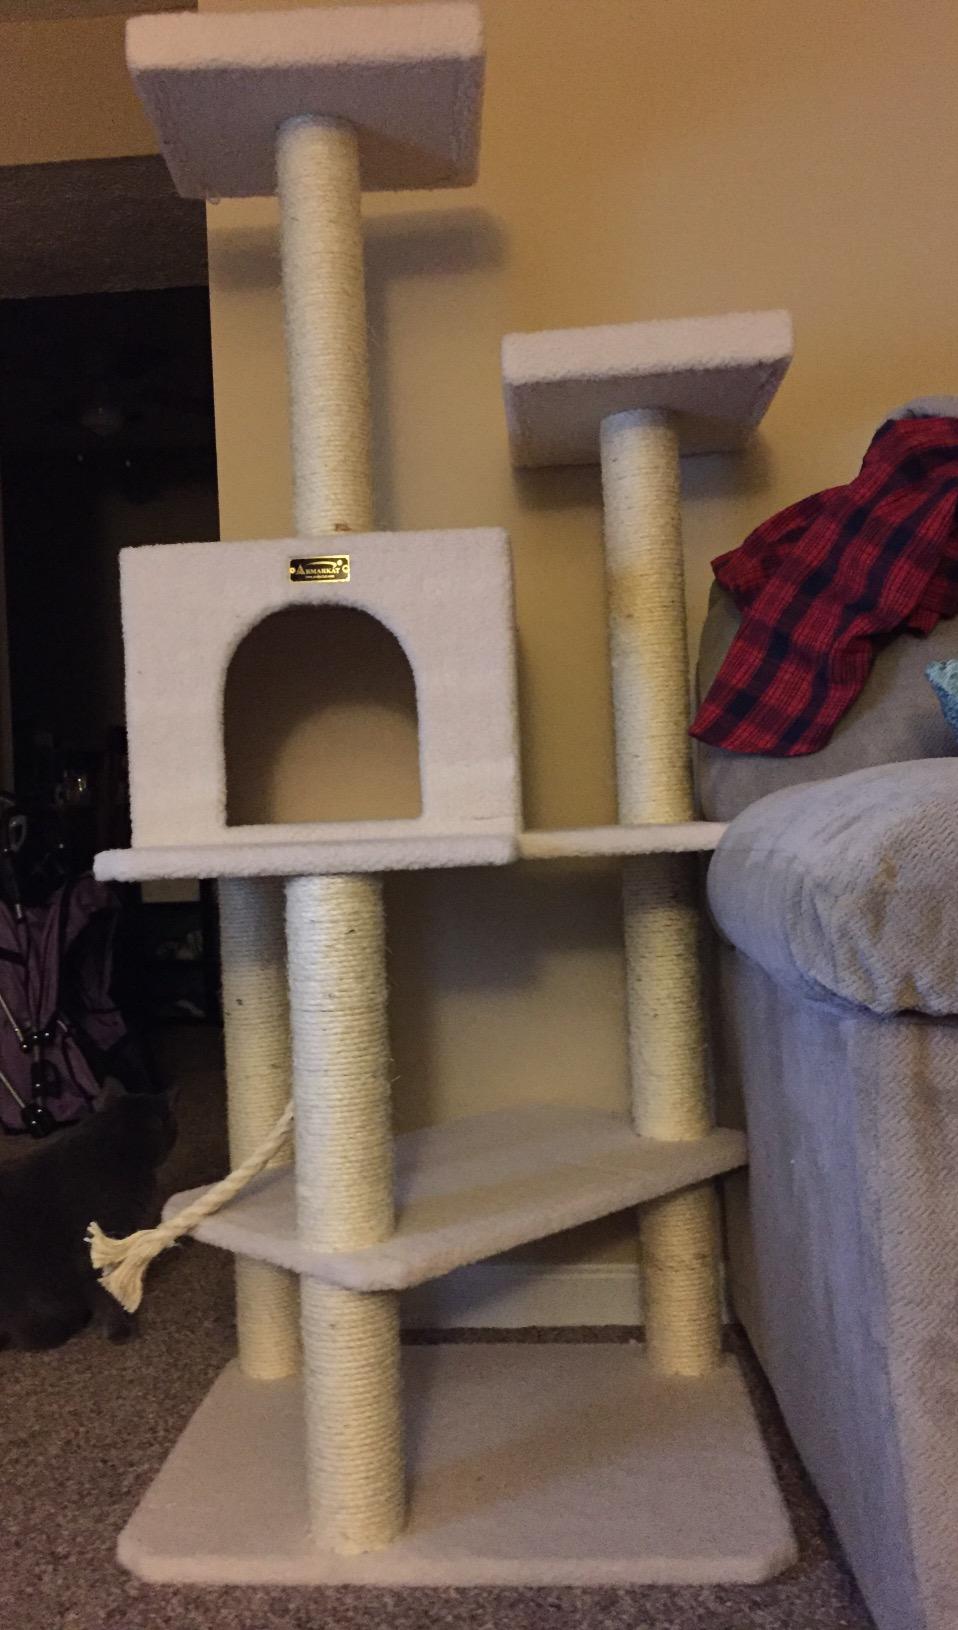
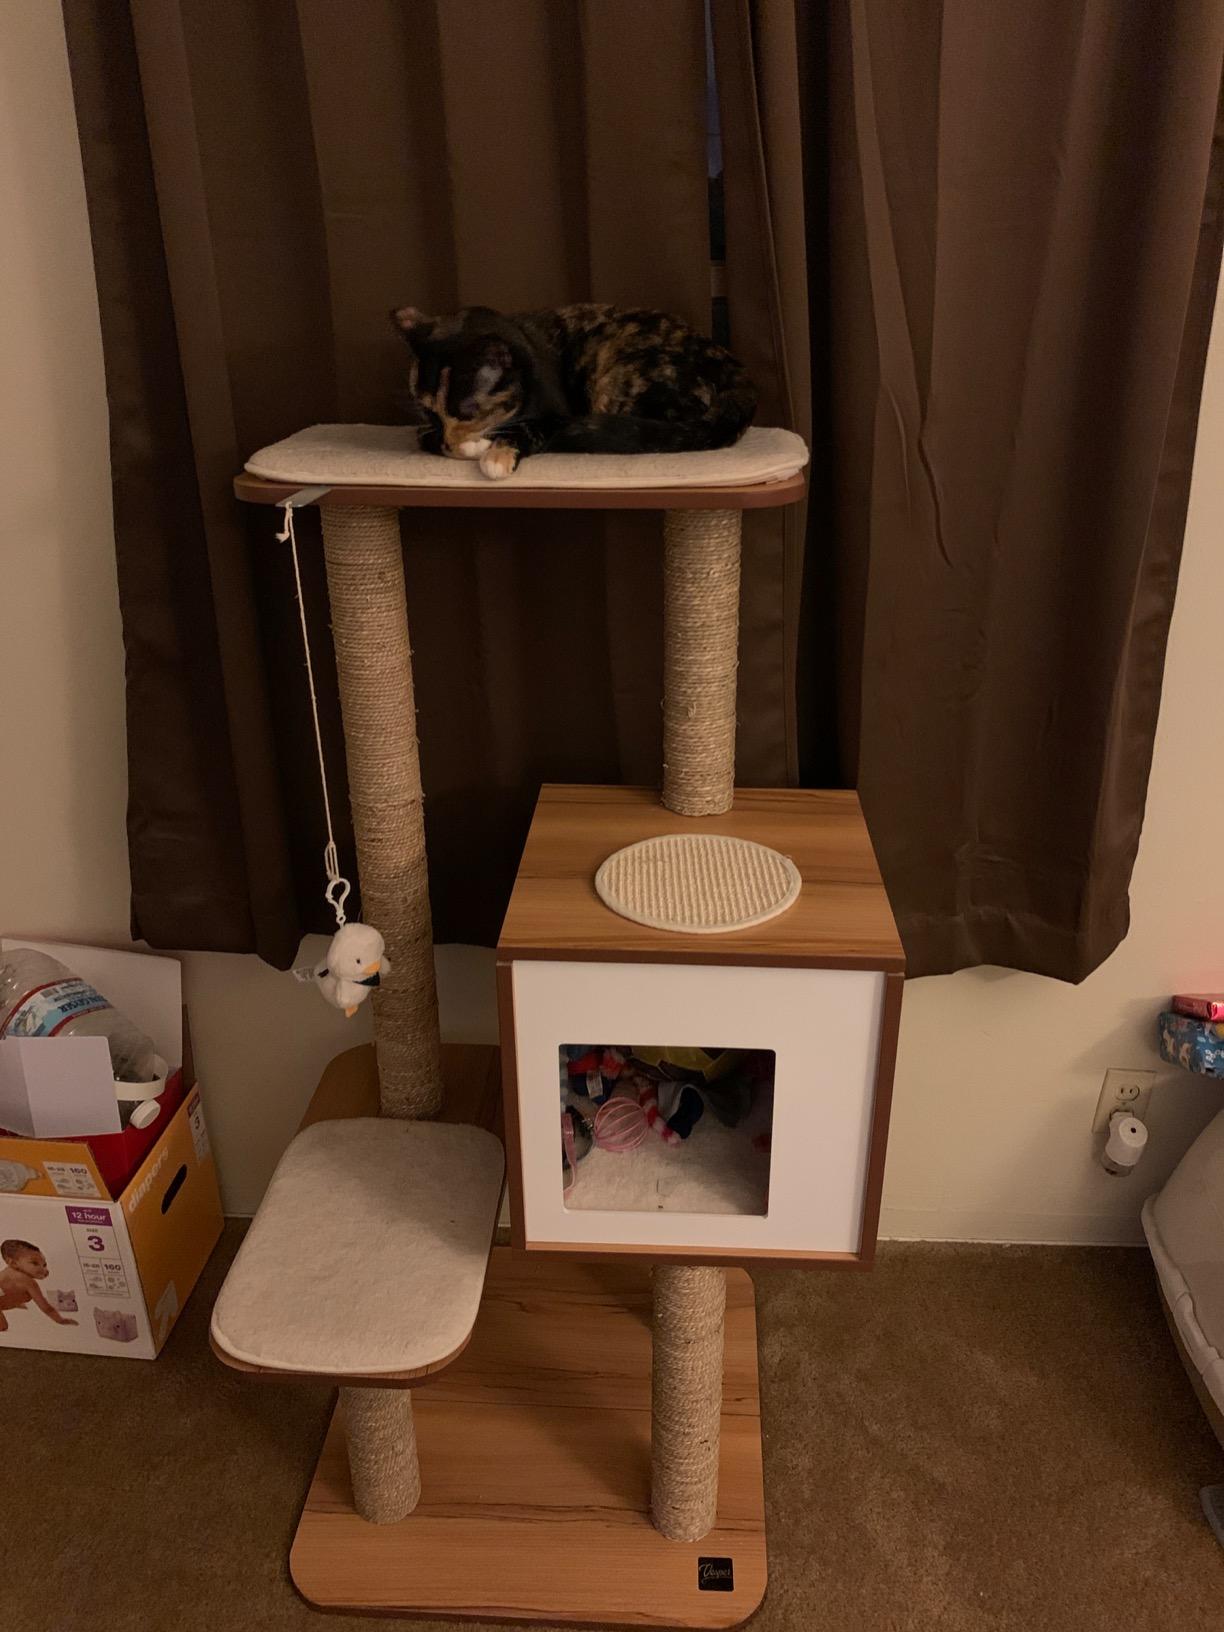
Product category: items_cat tree
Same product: no